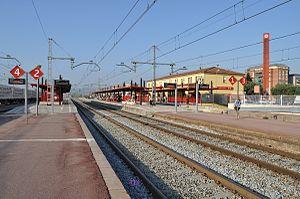
Gare de Granollers Centre (Catalogne, Espagne).
La gare de Granollers Centre est une gare ferroviaire espagnole appartenant à ADIF située sur le territoire de la commune de Granollers, dans la comarque du Vallès Oriental, dans la province de Barcelone, en Catalogne. La gare se trouve sur la ligne Barcelone - Gérone - Portbou, et des trains de Rodalies de Catalogne des lignes R2 et R2 Nord et R8 des services de Rodalia de Barcelone et la ligne R11 des services régionaux, opérés par Renfe Operadora s'y arrêtent.
La ligne R8 est un service ferroviaire de banlieue, qui fait partie de Rodalies de Catalunya, exploité par Renfe Operadora. Le service, qui circule depuis le 26 juin 2011, relie les gares de Martorell et Granollers Centre sans passer par Barcelone, à travers la ligne Castellbisbal / el Papiol - Mollet.